Pittsburg–Chartierville Border Crossing

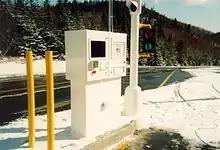
RVIS at the Pittsburg border station

In the late 1990s, some low-traffic border crossings between the U.S. and Canada were equipped with a Remote Video Inspection System (RVIS), which could be used to admit low-risk travelers to the U.S. during times that a station did not have staff on-site. As the Pittsburg border station was only staffed during limited hours, it received an RVIS, which entered operation on January 4, 1999. Using RVIS, the station was being operated remotely from 4 p.m. to 8 a.m. in December 1999.